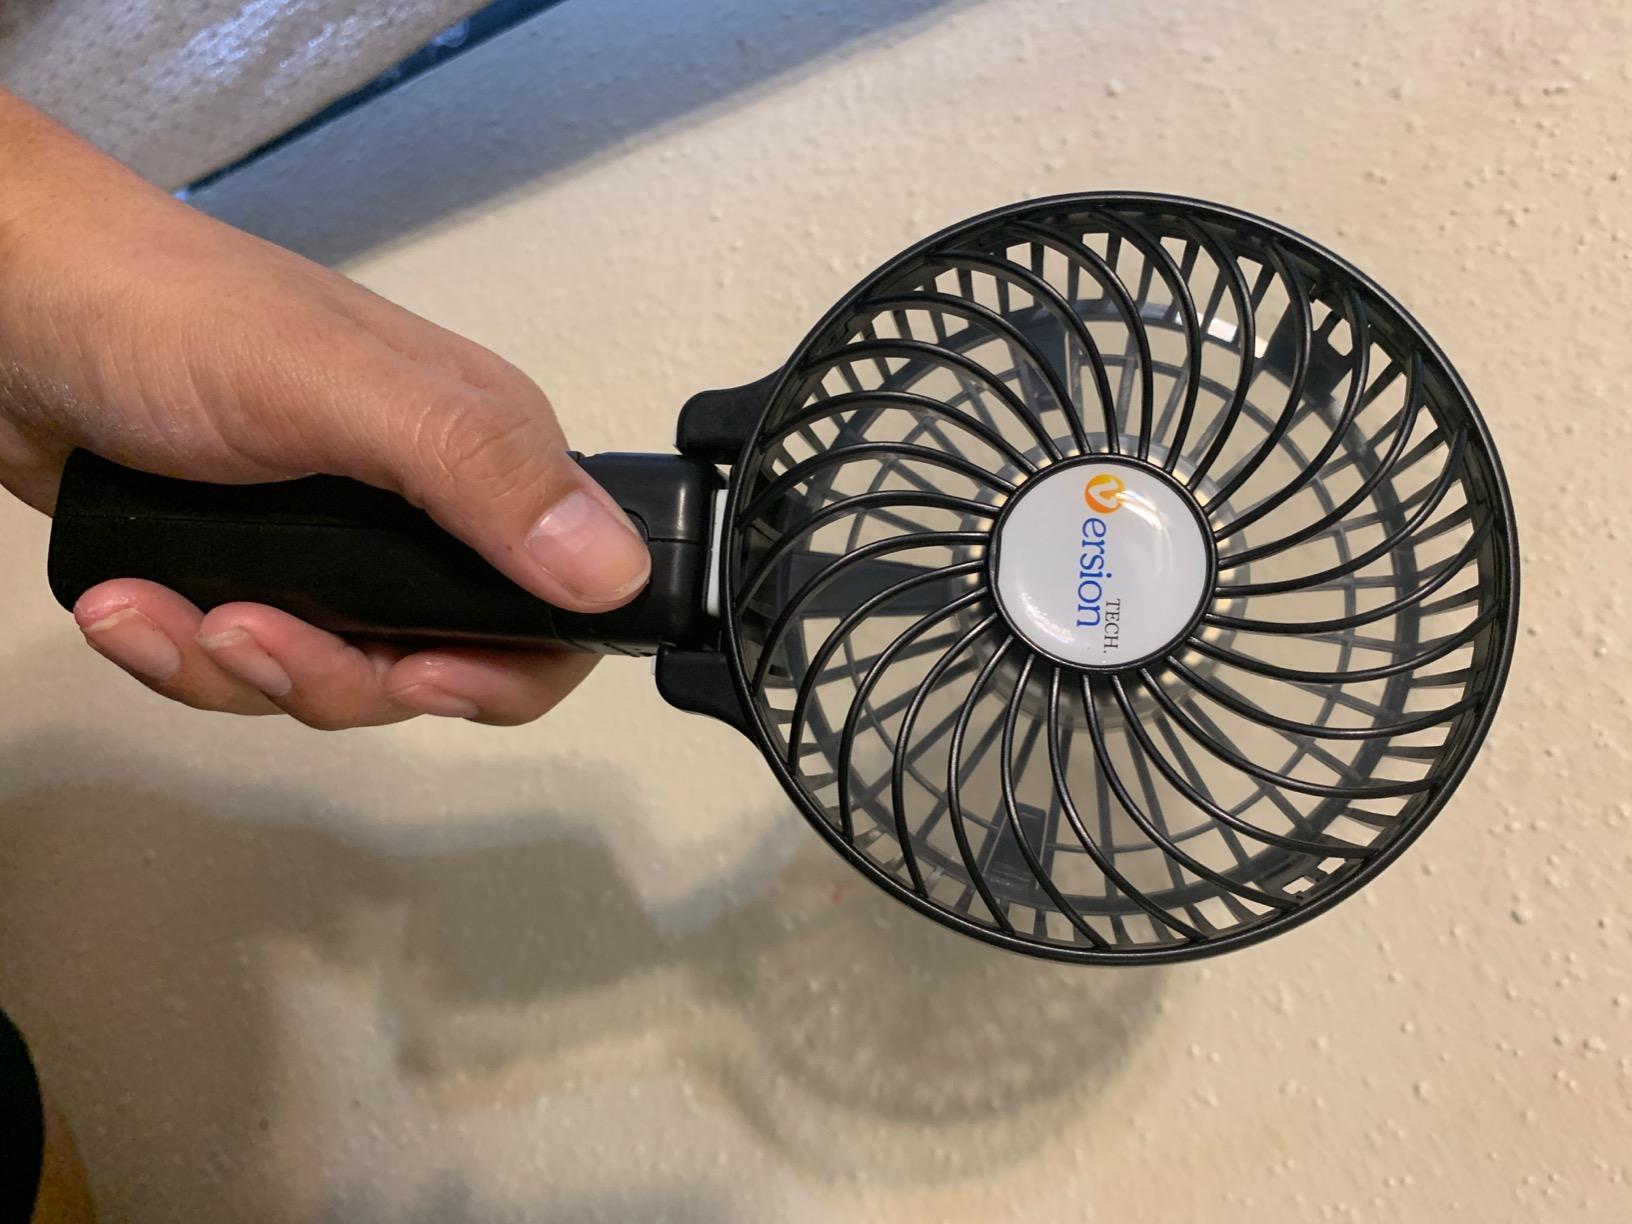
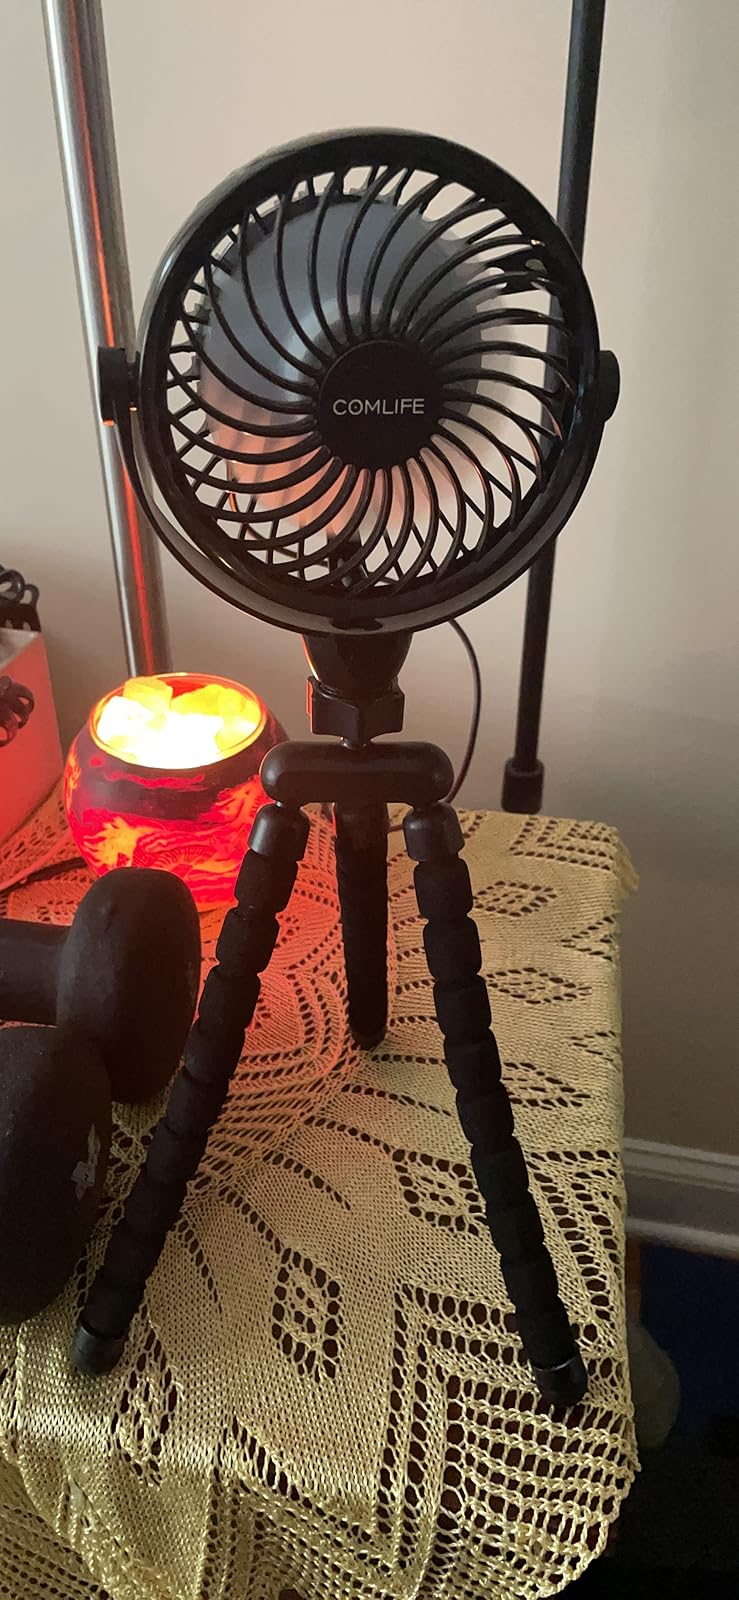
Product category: fan
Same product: no